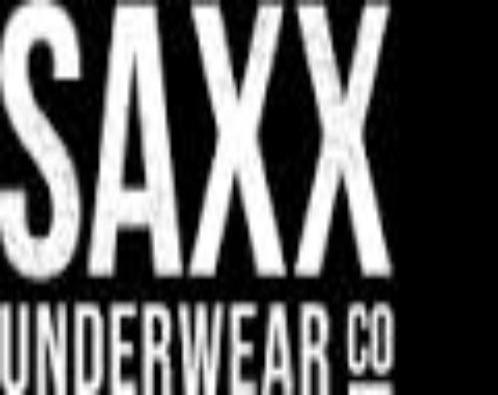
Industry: Clothes